Muscular Judaism

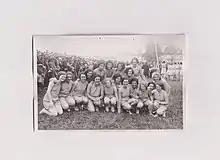
The women's gymnastics team of the Basel Jewish Sports Association. Photo from the Jewish Museum of Switzerland's collection.

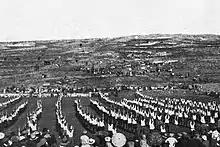
Gymnastics in Beit HaKerem, Jerusalem, 1925

The term refers to the cultivation of mental and physical properties, such as mental and physical strengths, agility and discipline, which all will be necessary for the national revival of the Jewish people. The characteristics of the muscular Jews are the exact opposite, an antithesis of the Diaspora Jew, especially in Eastern Europe, as shown in antisemitic literature and in the literature of the Haskalah. Nordau saw the promotion of muscular, athletic Jews as a counterpoint to such depictions of Jews as a weak people.